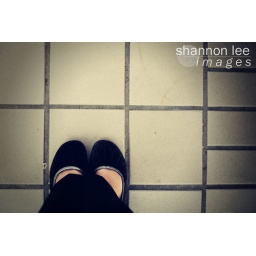
the editors. where i've been. walking out of the hospital from shooting newborns to my car in glendale.  01.15.10